Oura Church

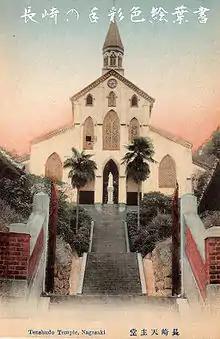
Oura Tenshudo Temple, Hand-tinted Postcard (Meiji)

The or Oura Cathedral, officially the Basilica of the Twenty-Six Holy Martyrs of Japan, is a Catholic minor basilica and co-cathedral in Nagasaki, Japan, built soon after the end of the Japanese government's Seclusion Policy in 1853. It is named after the 26 Japanese Martyrs. For many years it was the only Western-style building declared a national treasure, and is said to be the oldest Christian church in Japan.